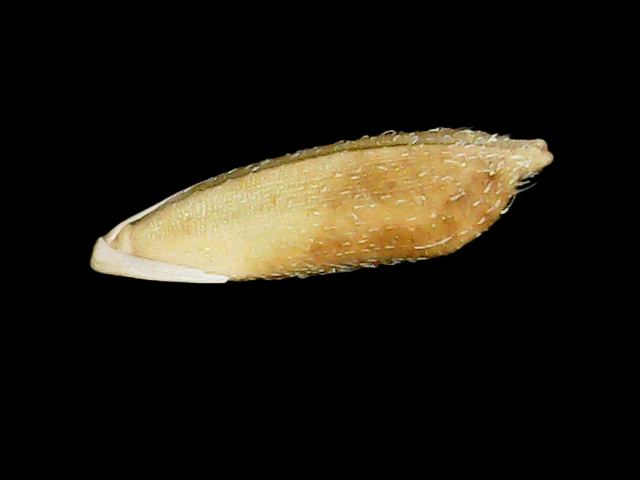
Rice variety: Bd51